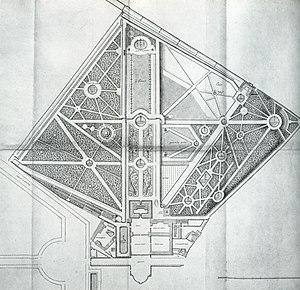
Plan des jardins de Chaville, vers 1700.
Le château de Chaville est un château détruit, qui se trouvait situé sur la commune de Chaville, et dont la somptuosité des jardins était réputée à la fin du XVIIᵉ siècle. Cinq châteaux différents se sont succédé dans le temps, plus ou moins au même emplacement.